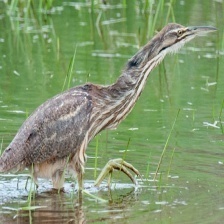
Species: AMERICAN BITTERN
Scientific name: BOTAURUS LENTIGINOSUS